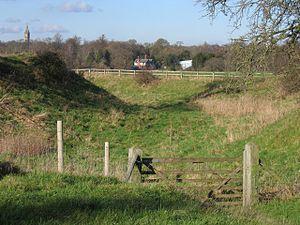
Il y a vingt châteaux dans le comté anglais du Cheshire, situé dans l'Angleterre du Nord-Ouest. Le Cheshire est l'un des comtés traditionnels d'Angleterre ; ses frontières historiques sont différentes de celles du comté actuel. De surcroît, le château de Warrington fait historiquement partie du Lancashire, alors qu'il se trouve dans le Cheshire actuel. Avant la conquête normande de l'Angleterre, qui a commencé en 1066, les sites défensifs anglo-saxons étaient des burhs, construits pour se protéger des Danois ; à part dans certains cas, notamment dans le sud-est, la construction de châteaux appartenant aux seigneurs féodaux a été impulsée par les Normands. Le rôle principal de ces châteaux était militaire et administratif : ils servaient de bases d'opérations, permettaient de contrôler un territoire, et assuraient le commandement et l'administration d'une seigneurie, ce qui leur conférait également une fonction de centre commercial.